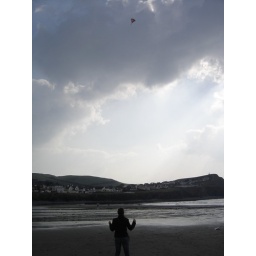
My wife flying a kite on Borth beach (Wales) on a gloomy day in March 2007